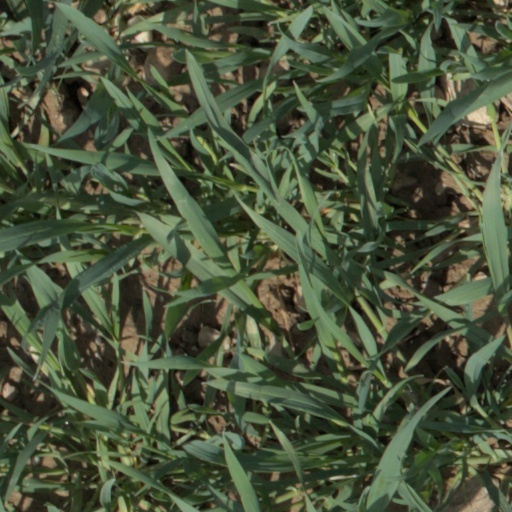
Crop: wheat